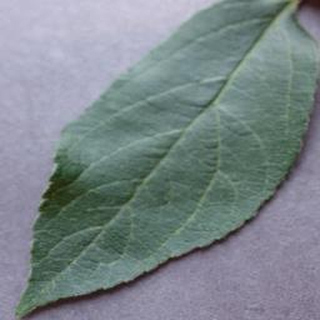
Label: healthy_apple